Szwederowo district, Bydgoszcz

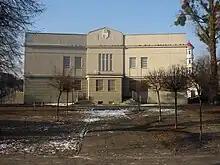
Building of the old bath house

As a consequence, the City Council decided in 1927, to have a new bath house ensemble erected in Szwederowo, a populated suburb. The edifice was located at 2-4 Ignacego Skorupkiego street, designed by Kazimierz Skiciński (1903-1939), a young architect born in Slonim. The City Bath was opened on November 15, 1928: the building displayed a modernist lines and modern technical solutions.